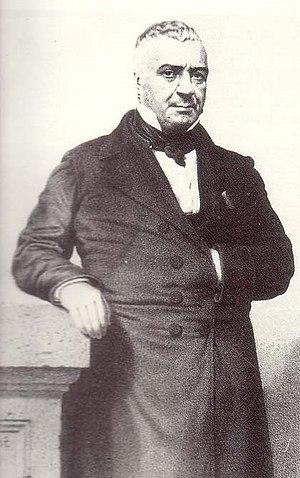
Louis David Guibal AnneVeaute, petit-fils d'Anne Veaute, industriel français
Anne Veaute est une industrielle française dans l'industrie textile du XVIIIᵉ siècle, originaire du Tarn.